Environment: real
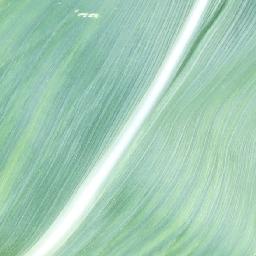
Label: healthy